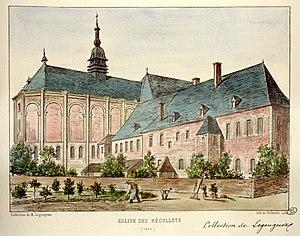
L'ancien couvent des Récollets de Lille.
La rue des Arts est une voie des quartiers Vieux-Lille et Lille-Centre.
Le terme récollet ou récollets vient de l'ordre mendiant des frères mineurs récollets. Selon leur lieu d'implantation, ils ont donné ce nom à différents couvent, rue ou places. Il existe un autre ordre mendiant dénommé augustins récollets mais ils n'ont jamais eu de maison dans des pays francophones.
Le palais des Beaux-Arts de Lille est un musée municipal d'art et d'antiquités situé place de la République à Lille, dans la région Hauts-de-France. C'est l’un des plus grands musées de France et le plus grand musée des beaux-arts, en dehors de Paris, en nombre d'œuvres exposées.